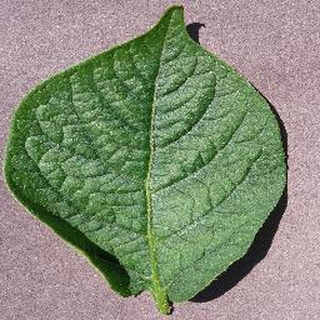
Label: healthy_potato